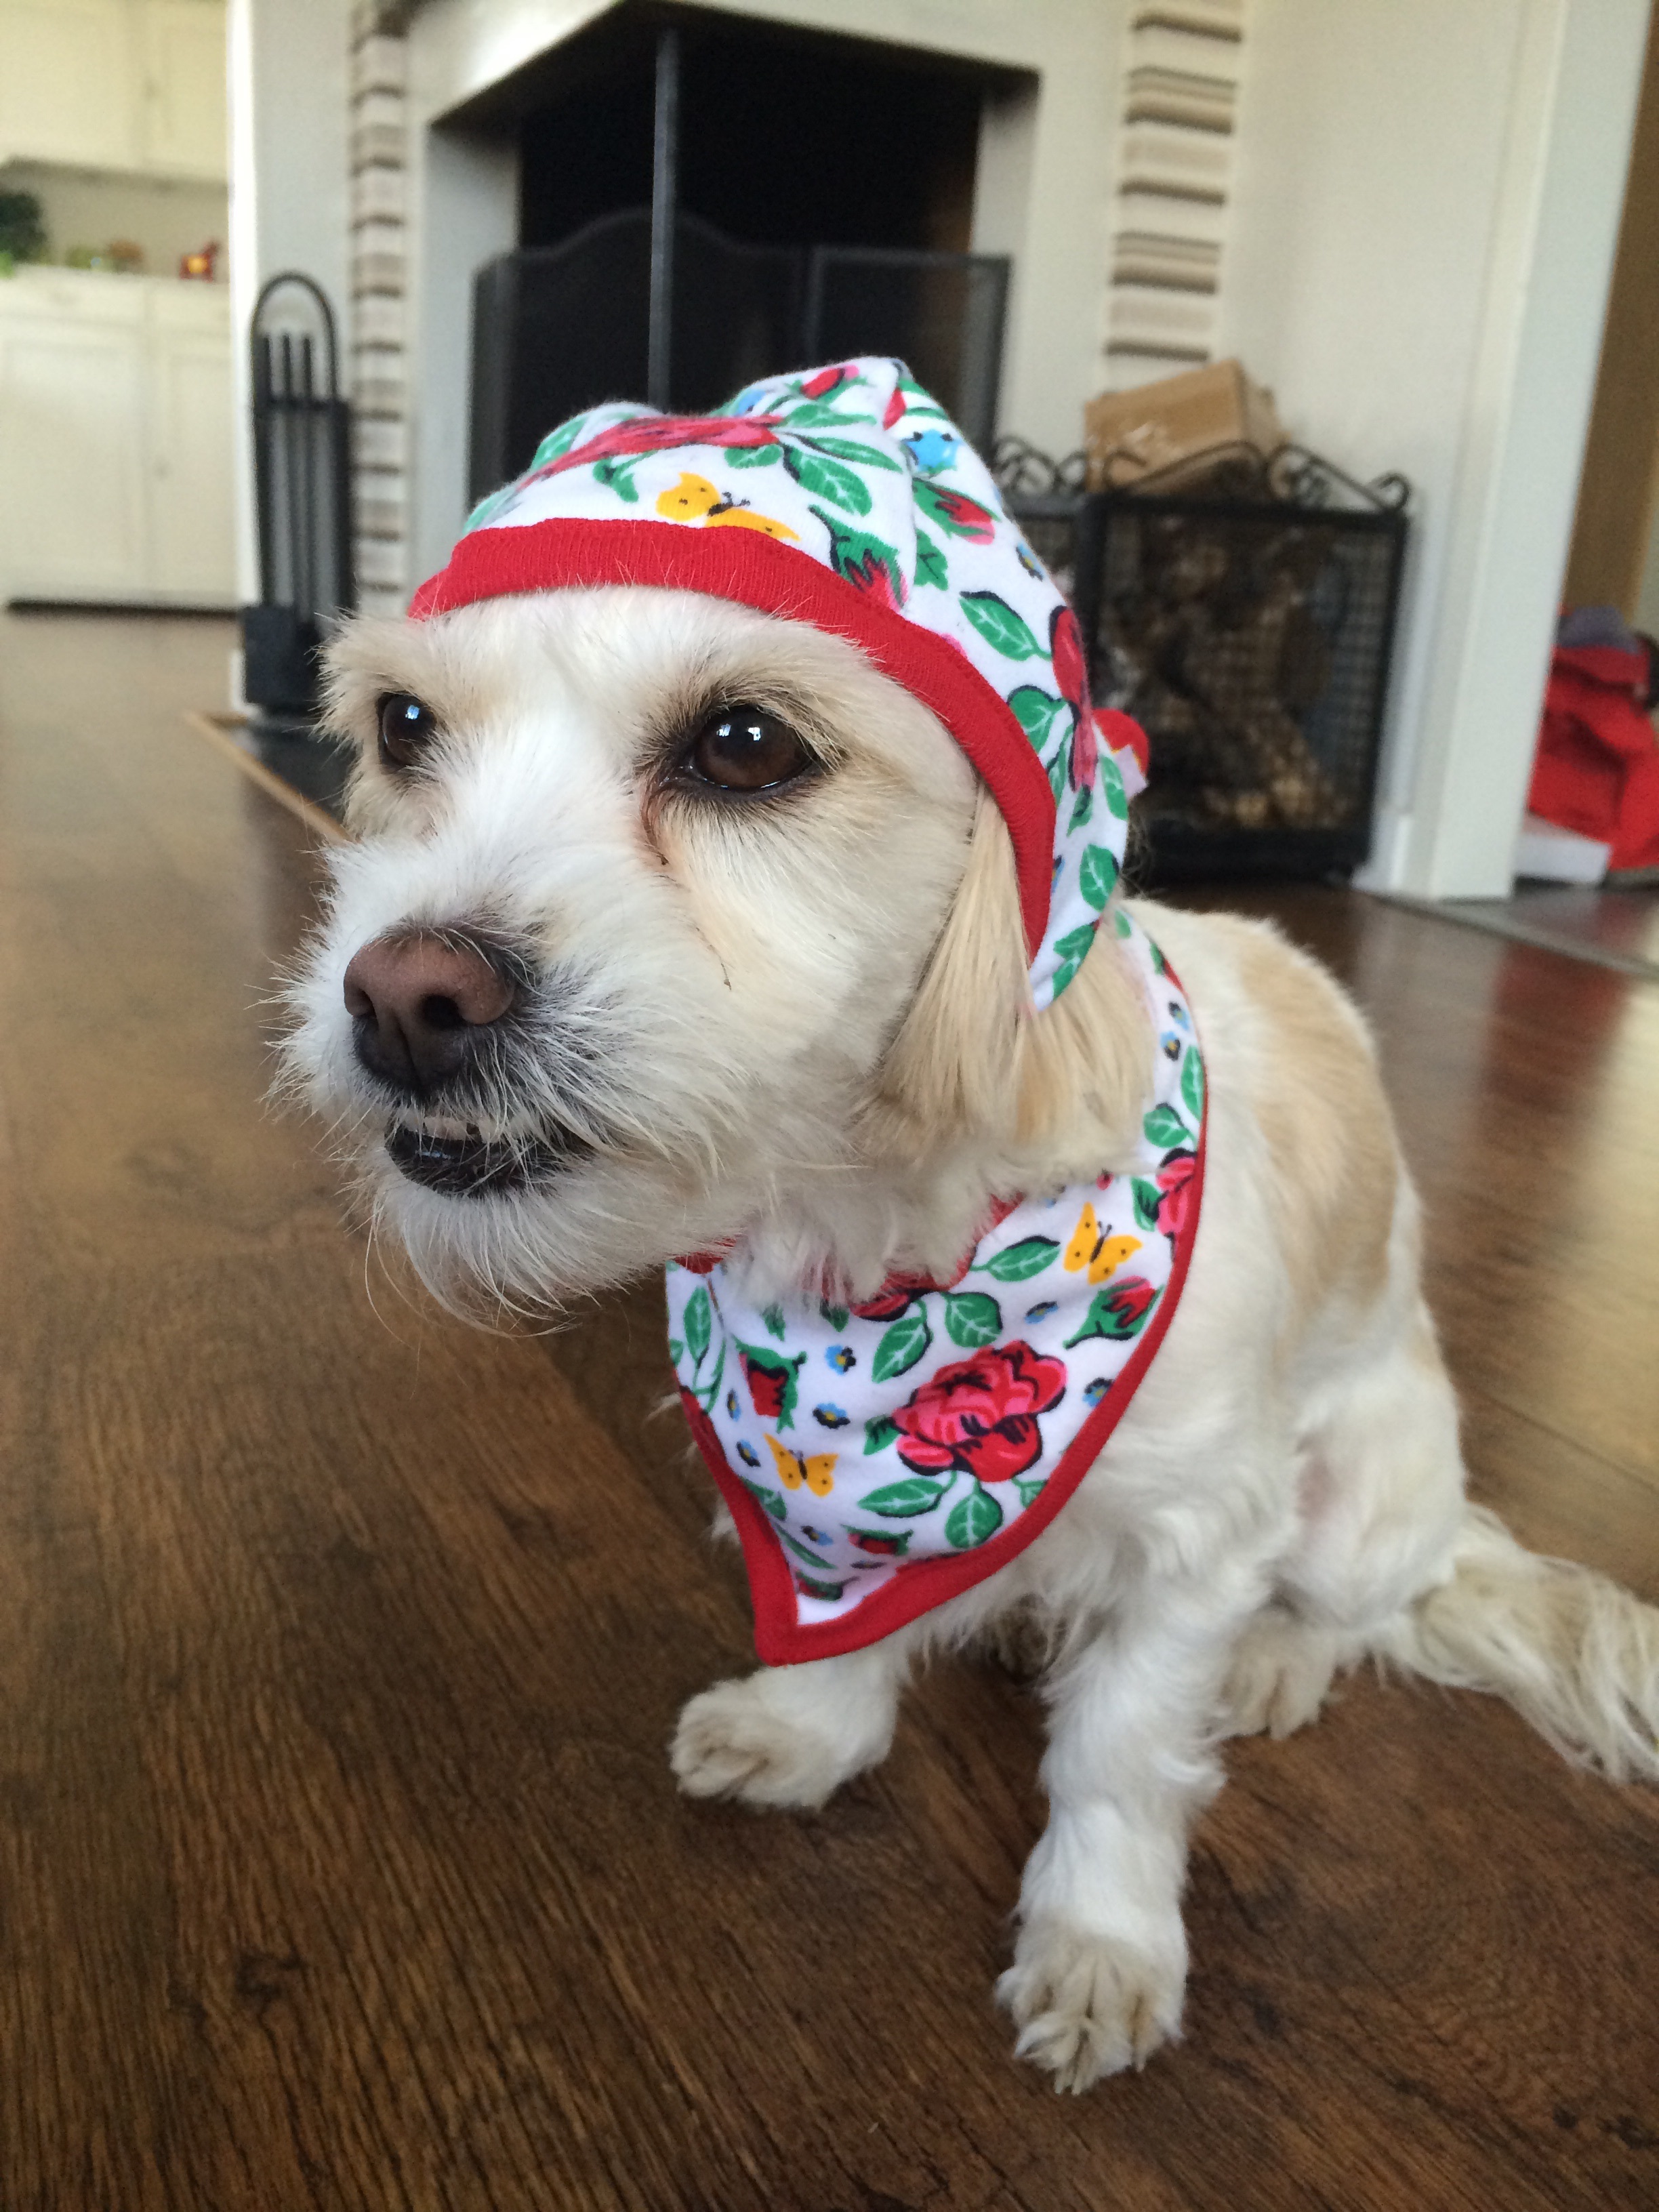
puppy, dog, mammal, pets, funny dog, sitting dog, dog like mammal, dog crossbreeds, morkie, surprised dog, dog in clothes